Infant Jesus of Prague

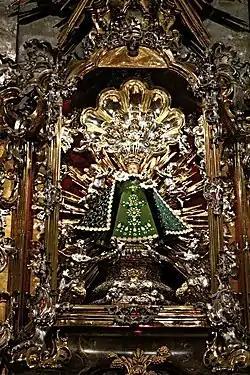
The image wearing its ordinary green vestment along with its present canonical crown

The Infant Jesus of Prague (: ) is a 16th-century wax-coated wooden statue of the Child Jesus holding a "globus cruciger" of Spanish origin, now located in the Discalced Carmelite Church of Our Lady of Victories in Malá Strana, Prague, Czech Republic. First appearing in 1556, pious legends claim that the statue once belonged to Teresa of Ávila and was consequently donated to the Carmelite friars by Princess Polyxena of Lobkowicz in 1628.